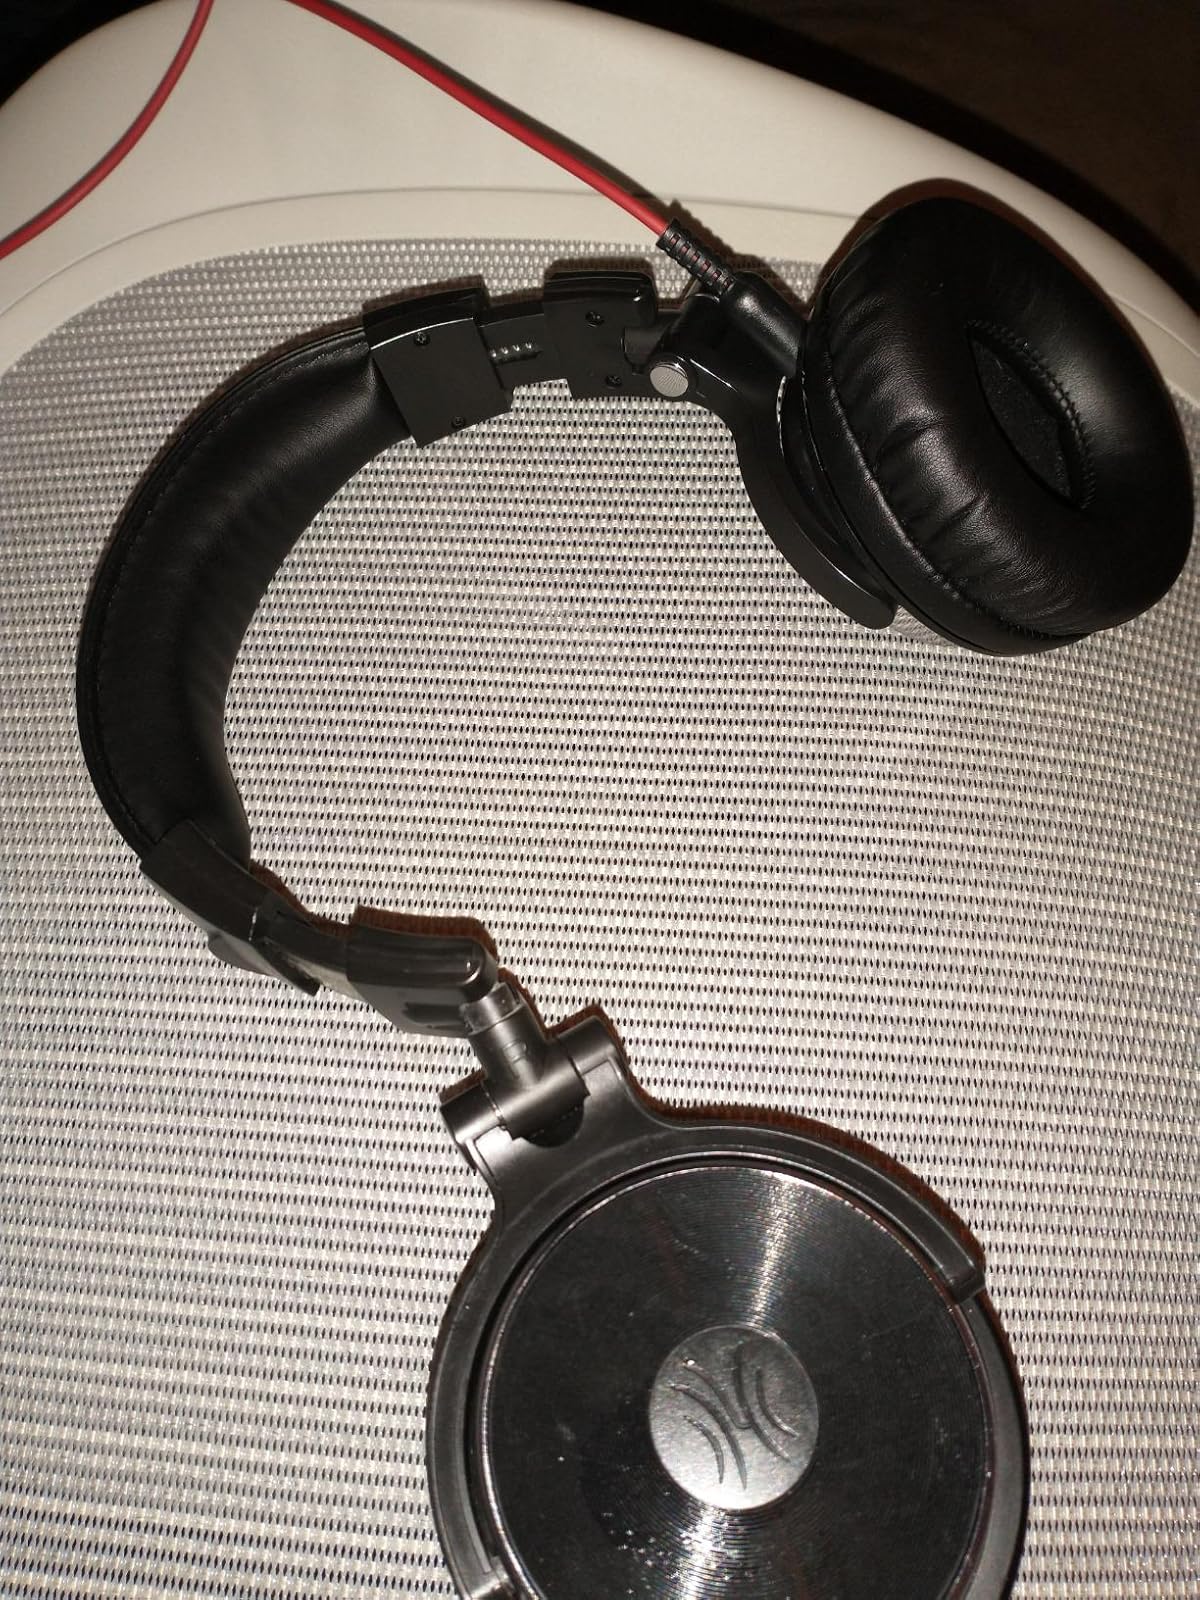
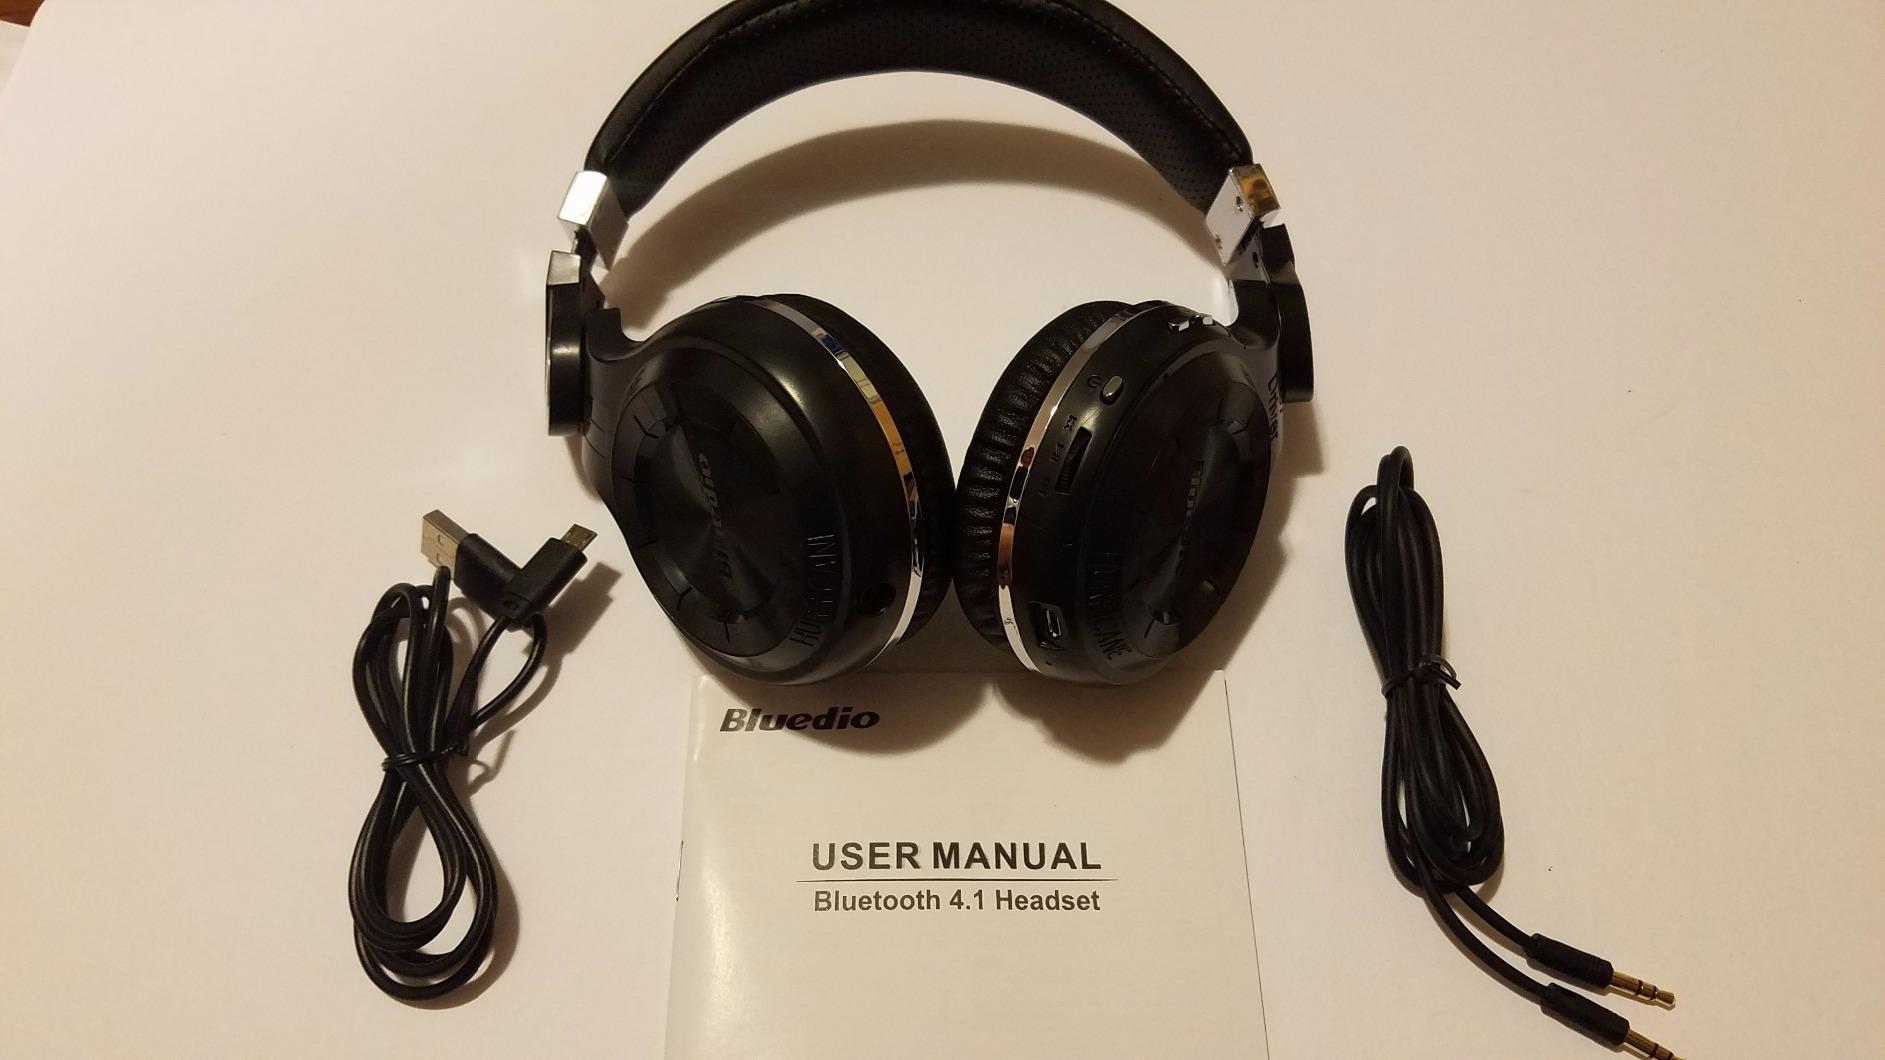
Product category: headphones
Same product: no